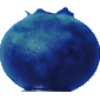
Label: Huckleberry 1